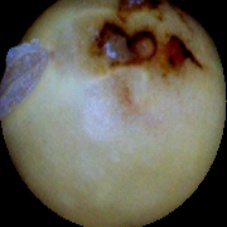
Label: Spotted